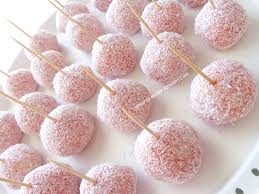
Yemek: lokum